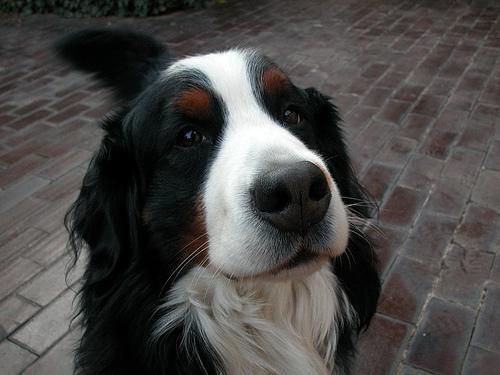
Bernese_mountain_dog